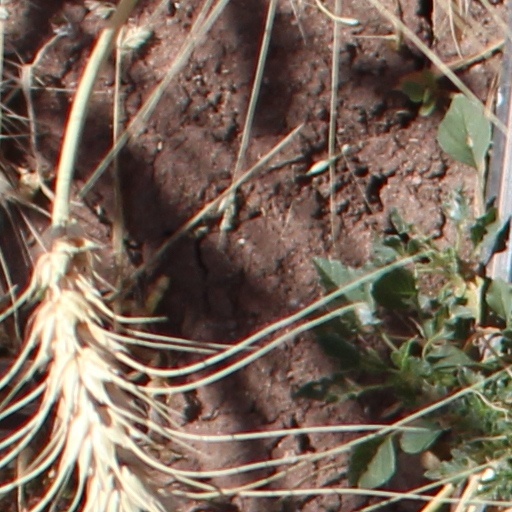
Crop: wheat